Answer in natural language. Is brown office desk with drawers to the right of Doorway (marked B)? Choose between the following options: no or yes
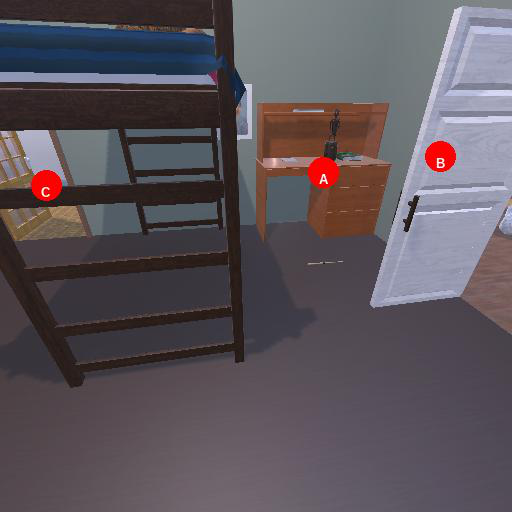
<answer>no</answer>